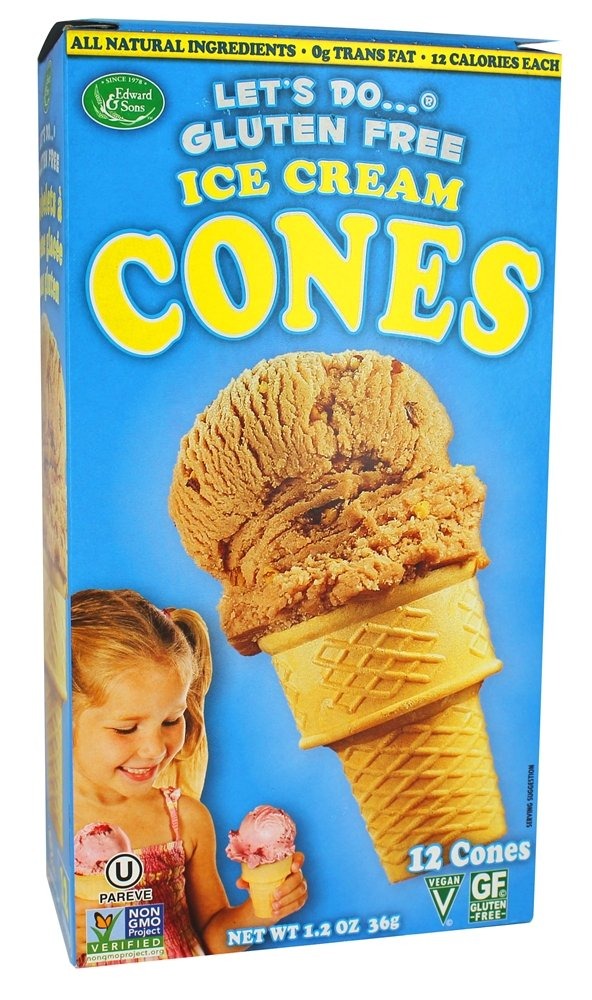
Item Name: Let's Do - Gluten Free Ice Cream Cones - 1.2 oz (pack of 2)
Value: 2.4
Unit: Ounce

Price: 4.285